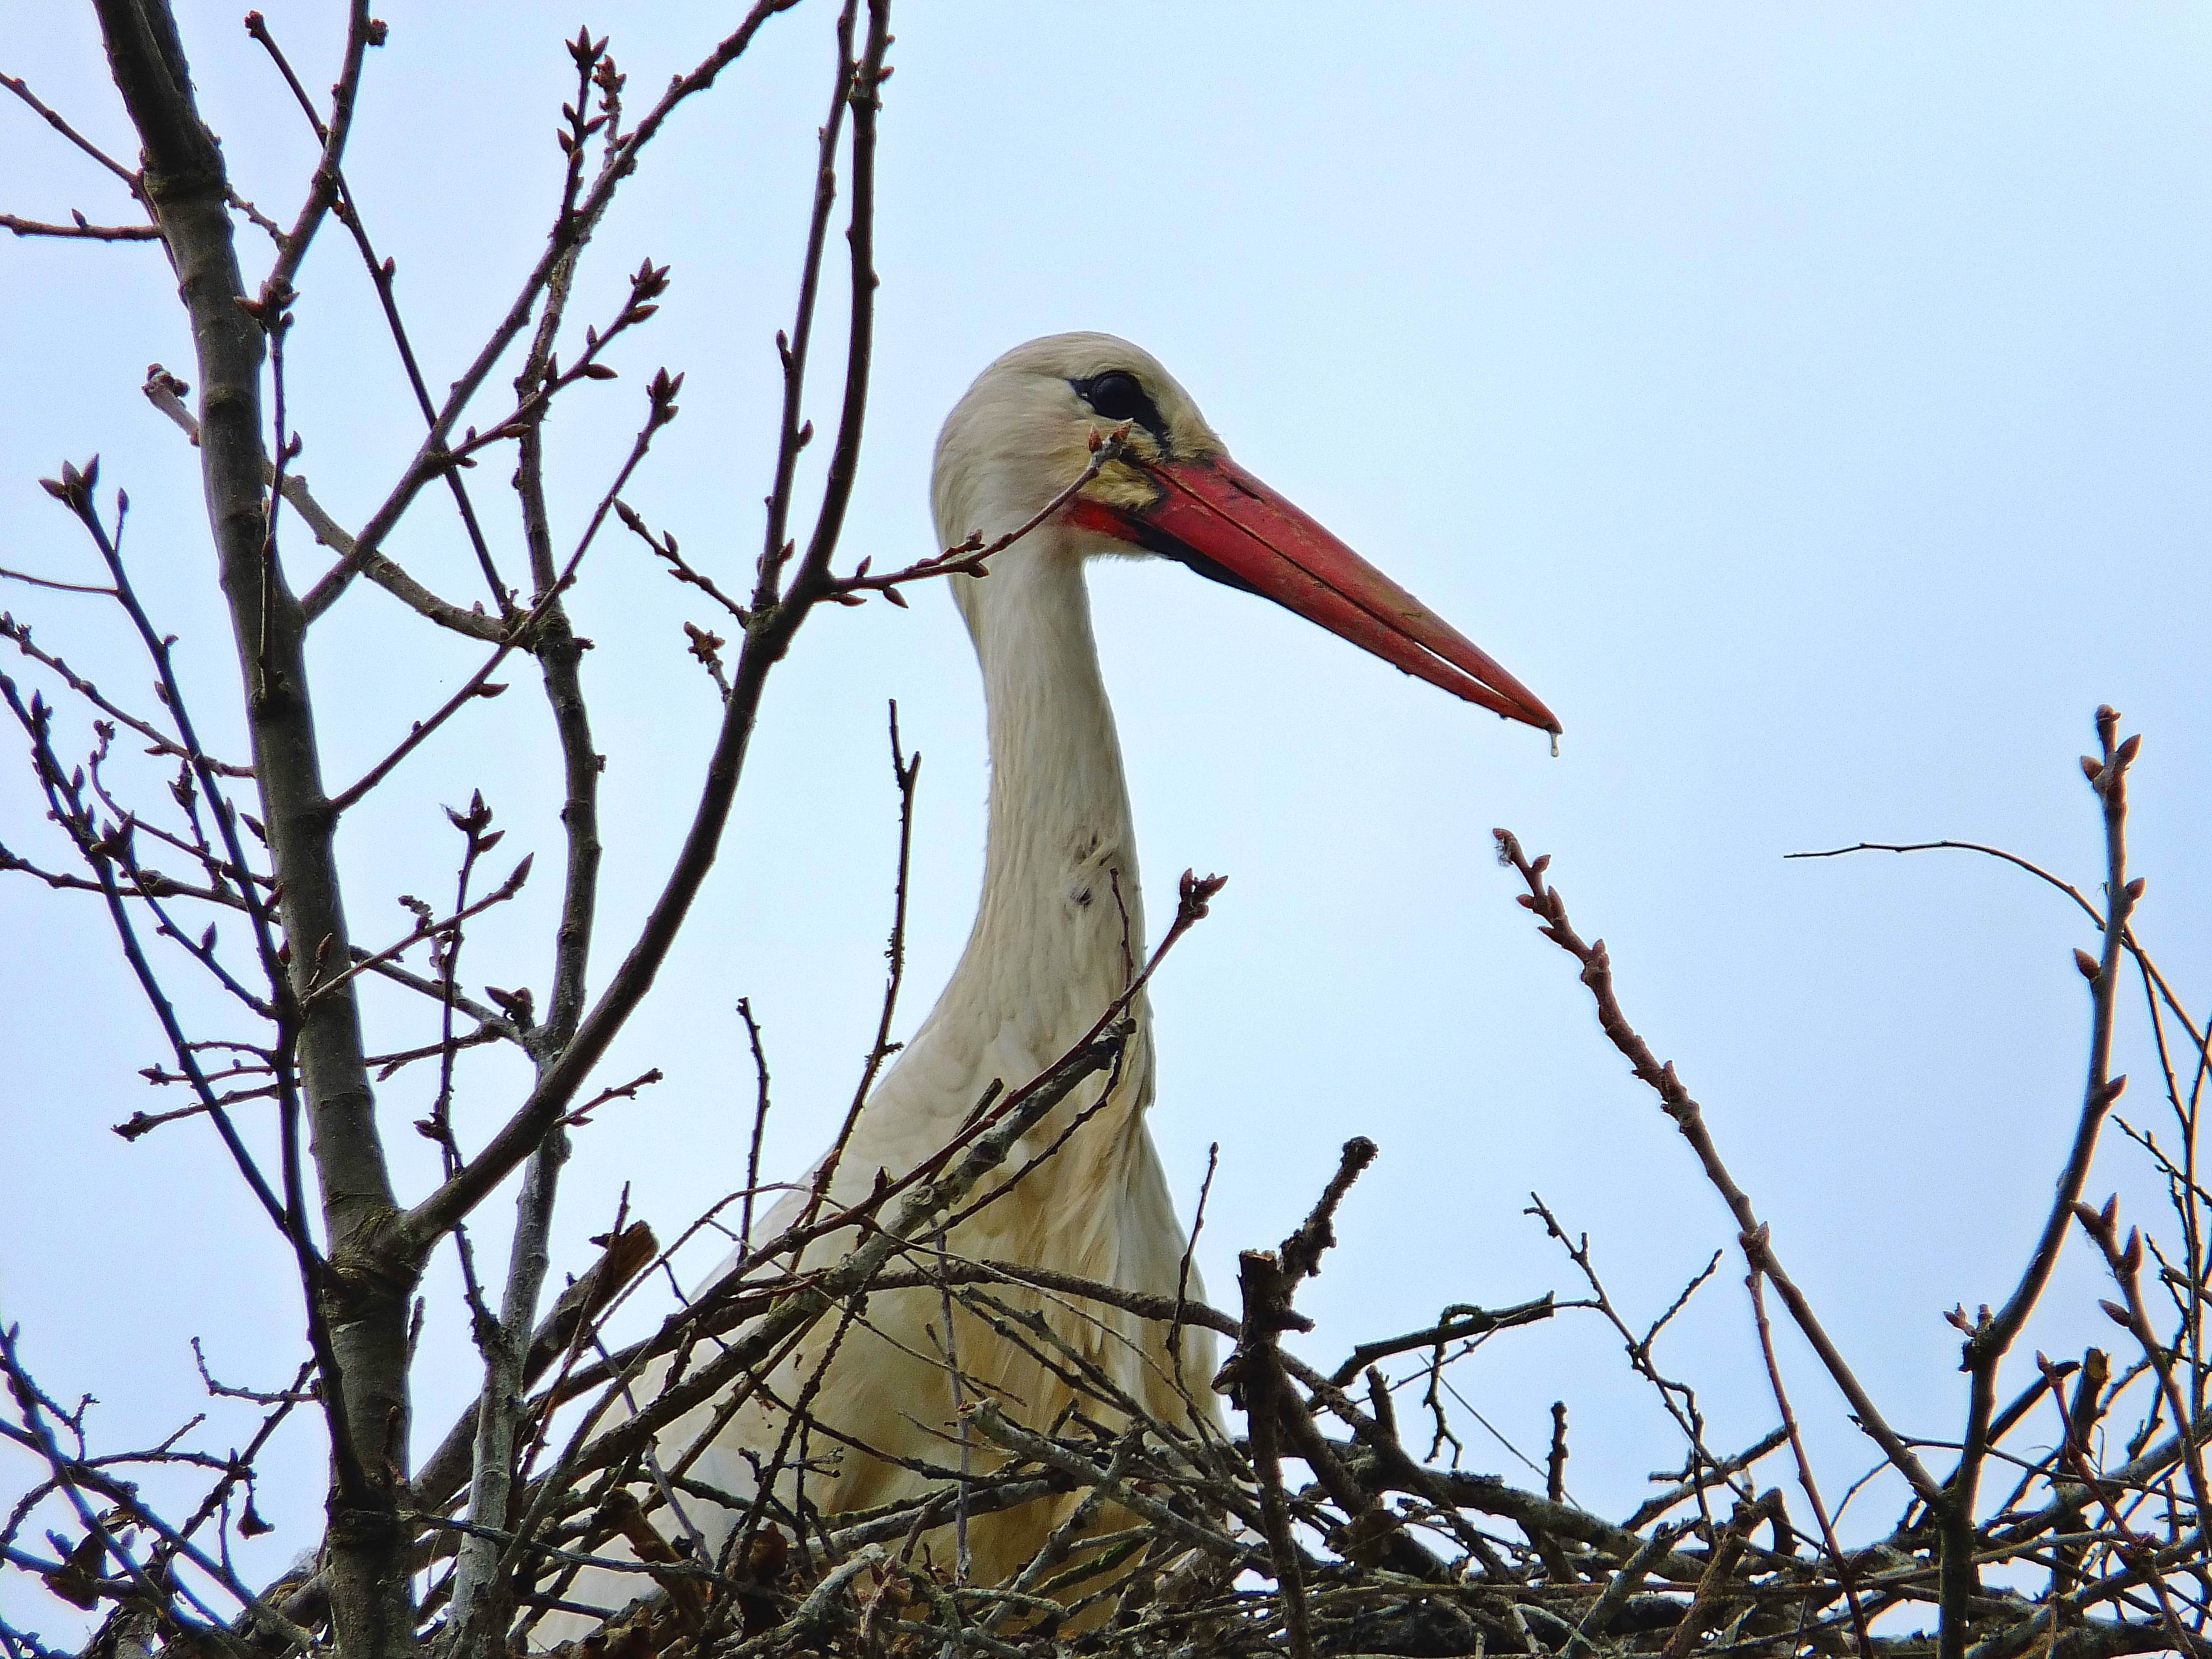
nature, bird, wildlife, beak, macro, fauna, stork, animals, vertebrate, naturaleza, ggl1, gaby1, animales, fujifilmxs1, white stork, cig e as, ciconiiformes